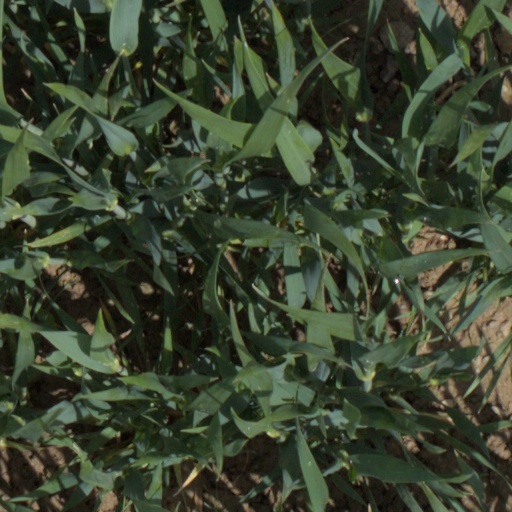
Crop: wheat